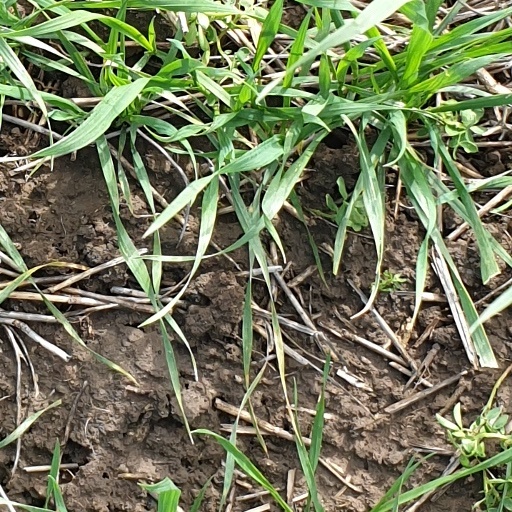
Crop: wheat